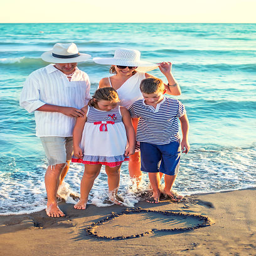
family drawing heart in the sand